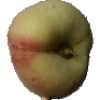
Label: peach_flat